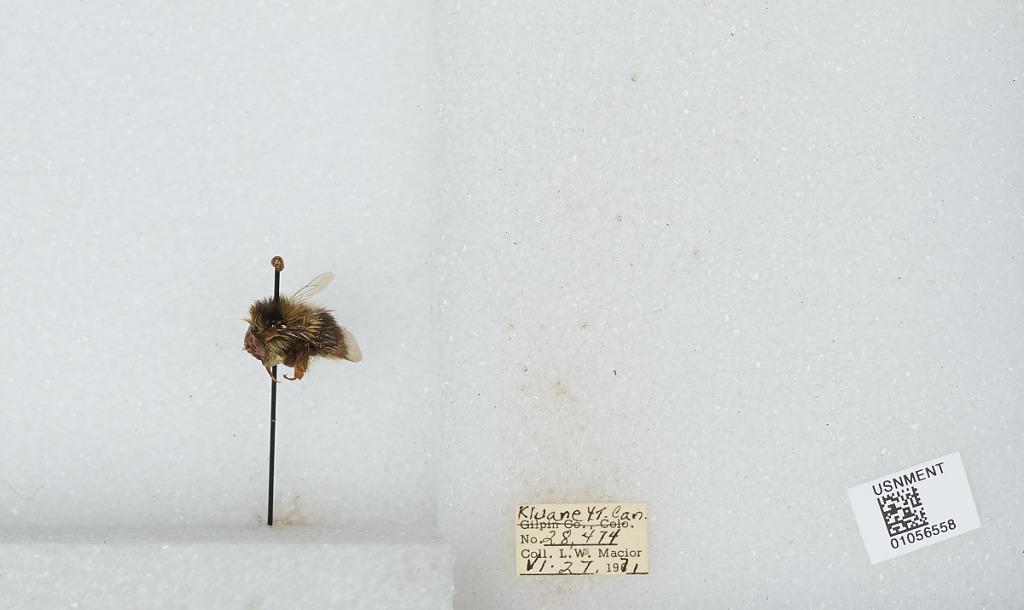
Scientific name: Bombus bifarius nearcticus
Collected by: L. Macior
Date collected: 1971-6-27
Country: Canada
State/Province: Yukon Territory
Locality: Kluane
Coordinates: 60.75, -139.5